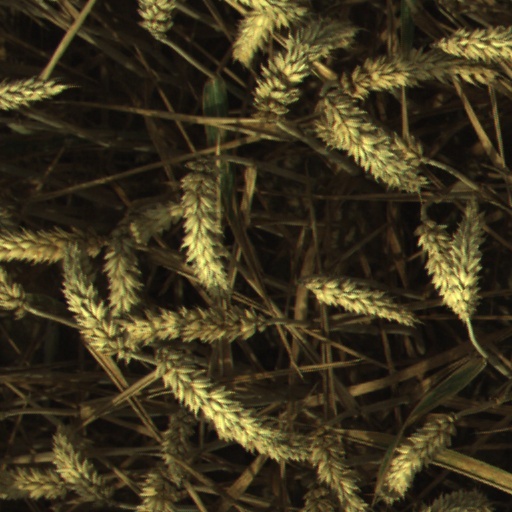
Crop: wheat